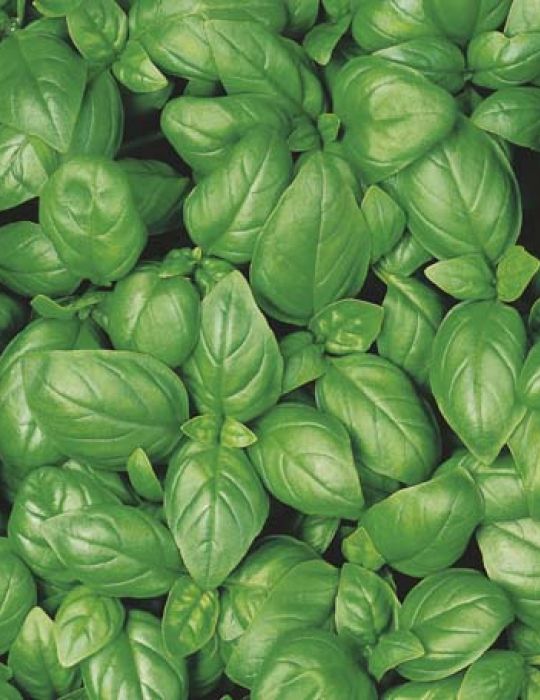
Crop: unknown
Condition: basil